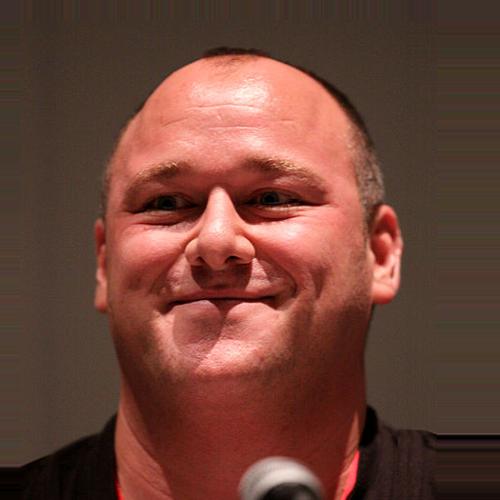
Age: 34